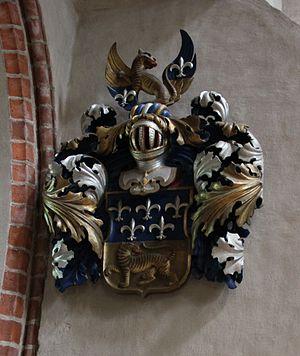
La famille Tigerstedt est une famille de la noblesse suédoise et finlandaise.